Afro-American Symphony

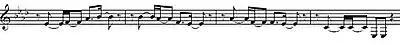
Gershwin Theme from "I Got Rhythm", played by Horns

Theme 2A (shown below) is played by a mixture of low strings and winds (i.e. cello, trombone, etc.) and contrasts with theme 1 in that it is fanfare-like; it interrupts theme 1 whenever it comes in.